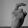
ASL letter: X